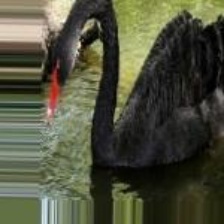
Species: BLACK SWAN
Scientific name: CYGNUS ATRATUS
ImageNet parent category: black_swan